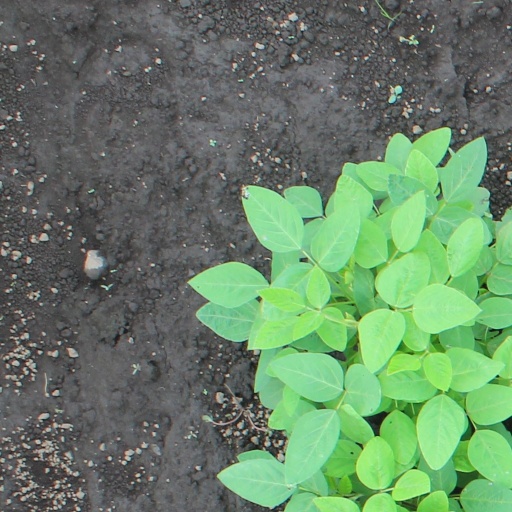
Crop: soybean